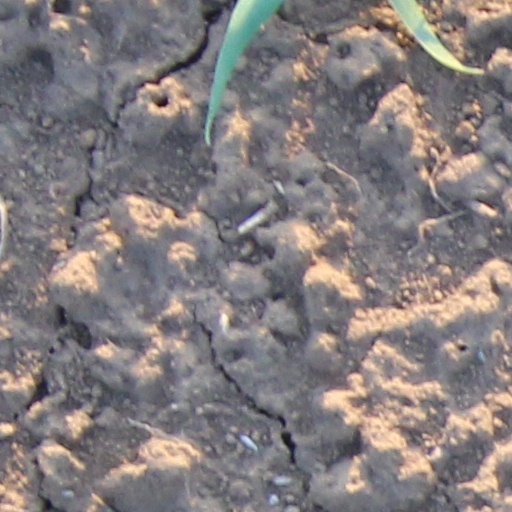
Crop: wheat